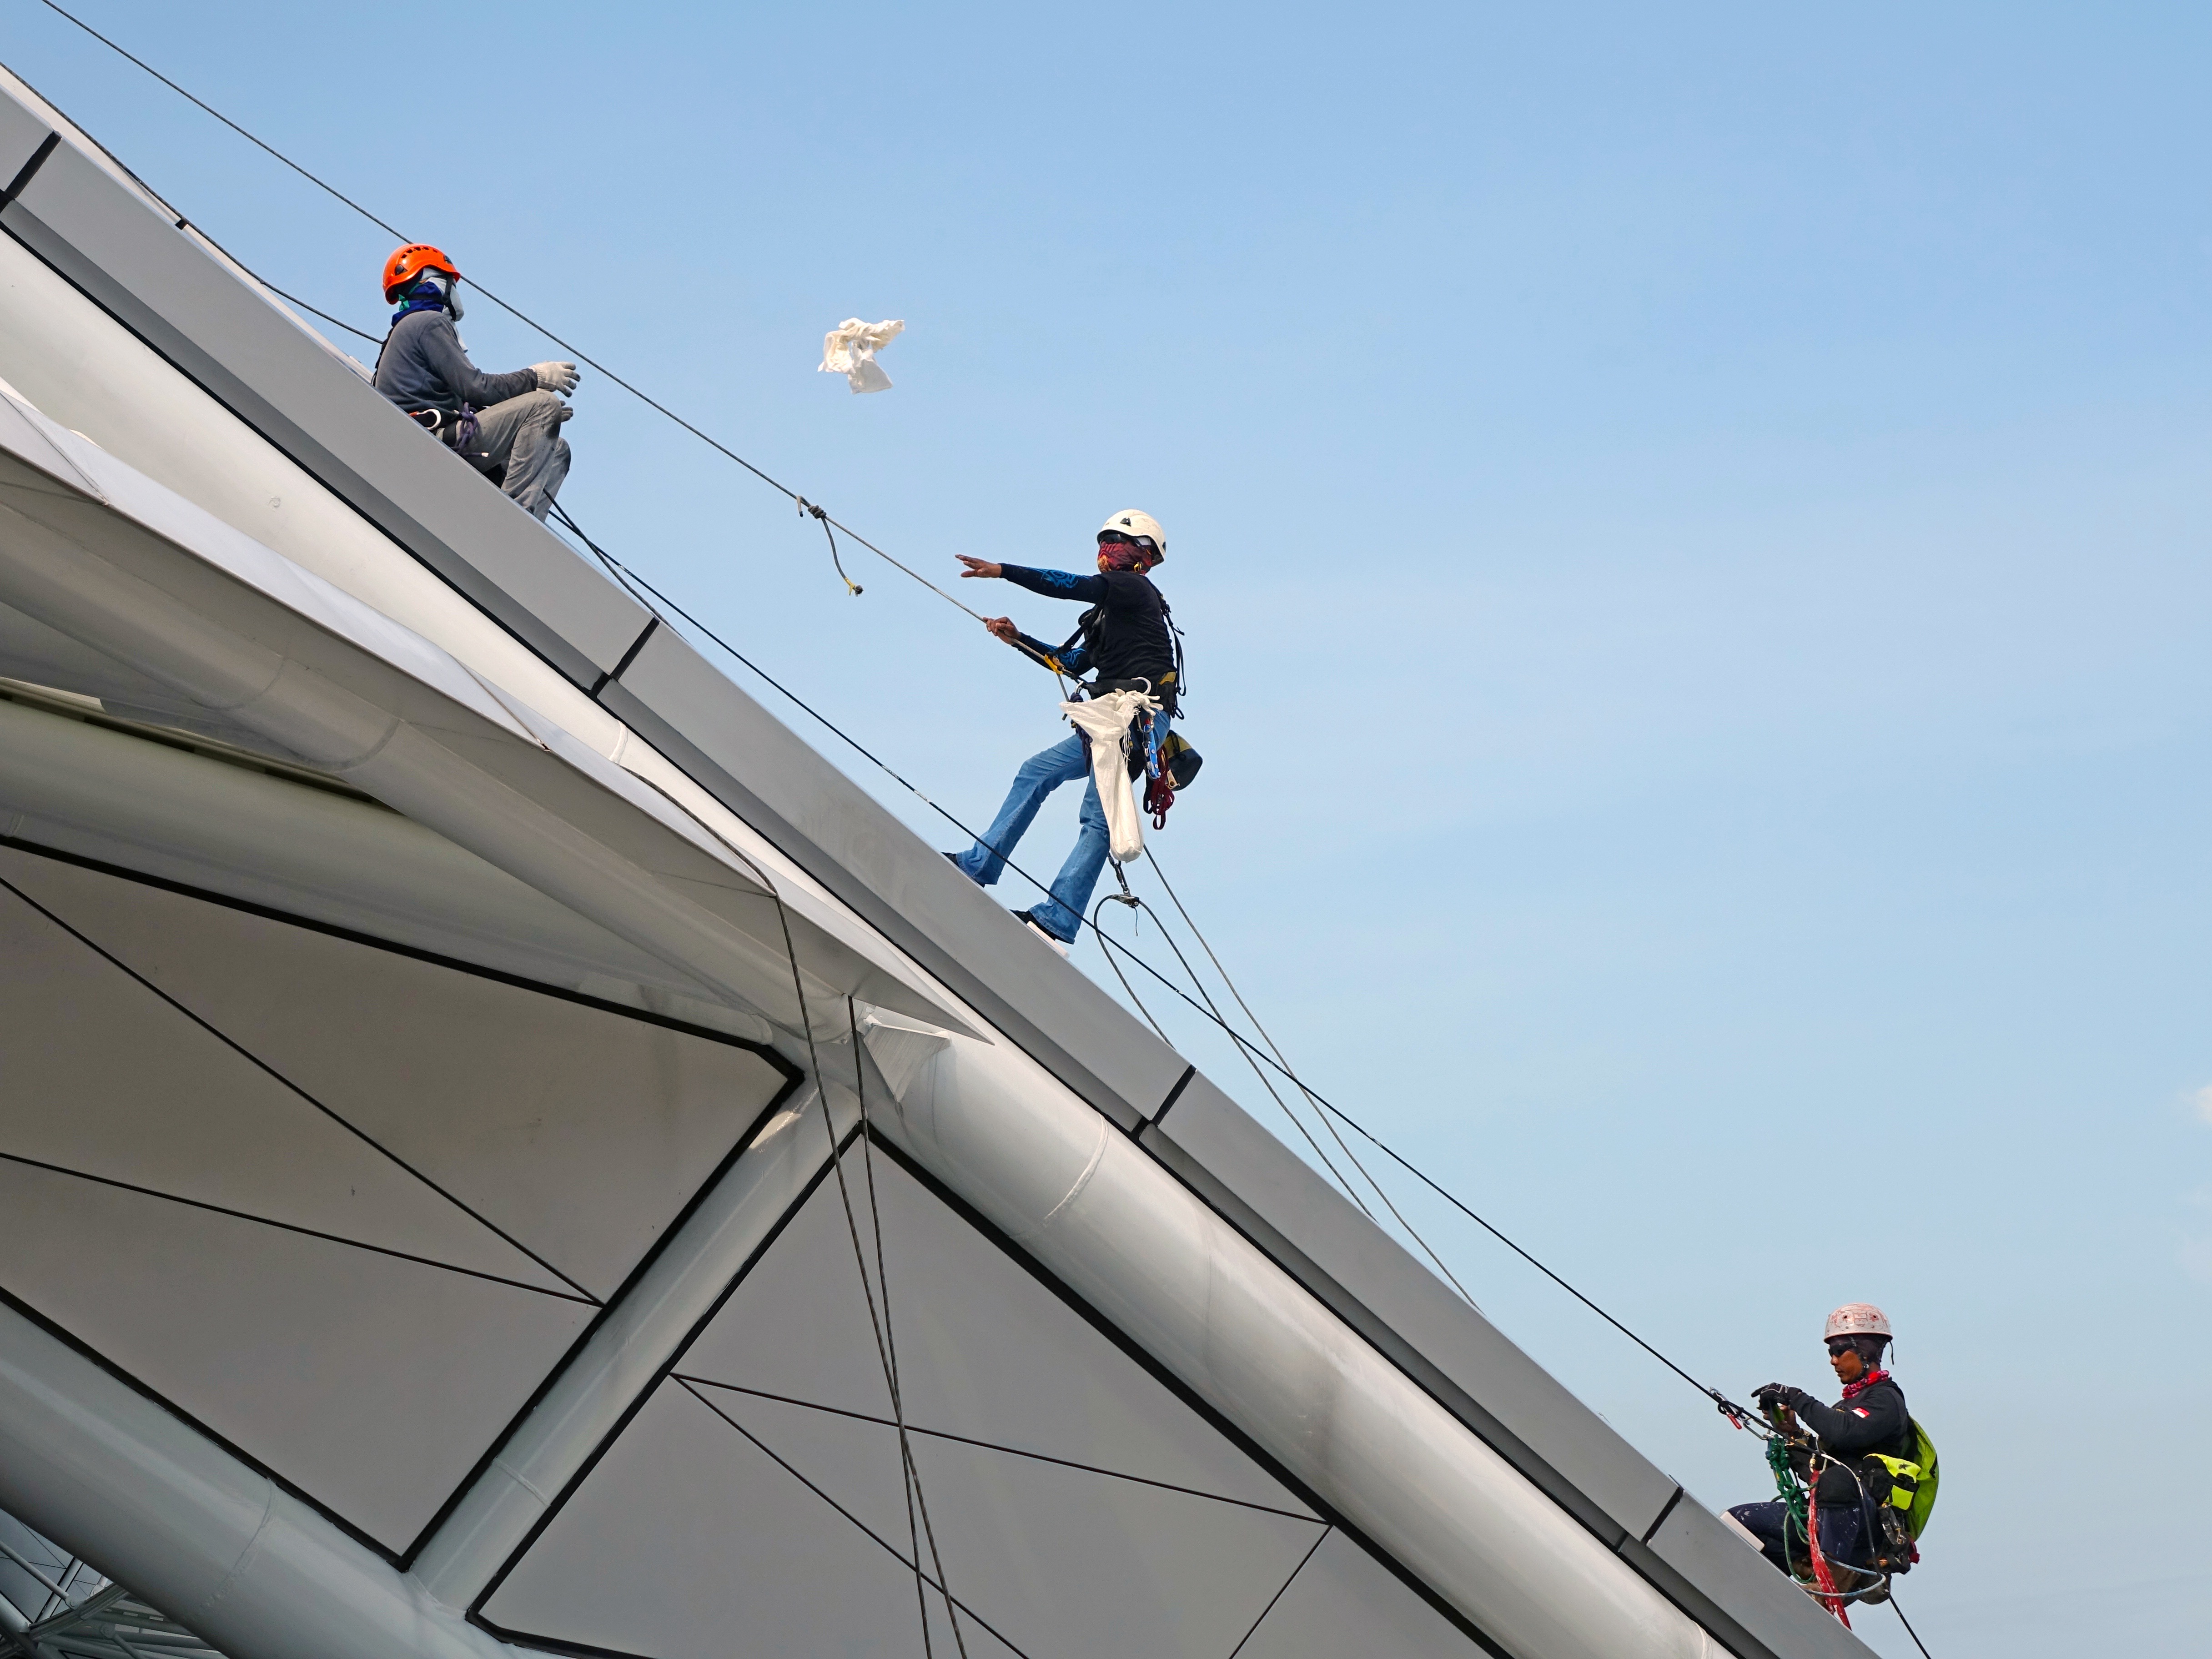
work, rope, wind, jumping, repair, vehicle, mast, sailing, climbing, extreme sport, security, sports, determination, helmet, boating, sail, harness, safety, carabiner, protection, risk, strength, challenge, gloves, rappelling, descender, equipments